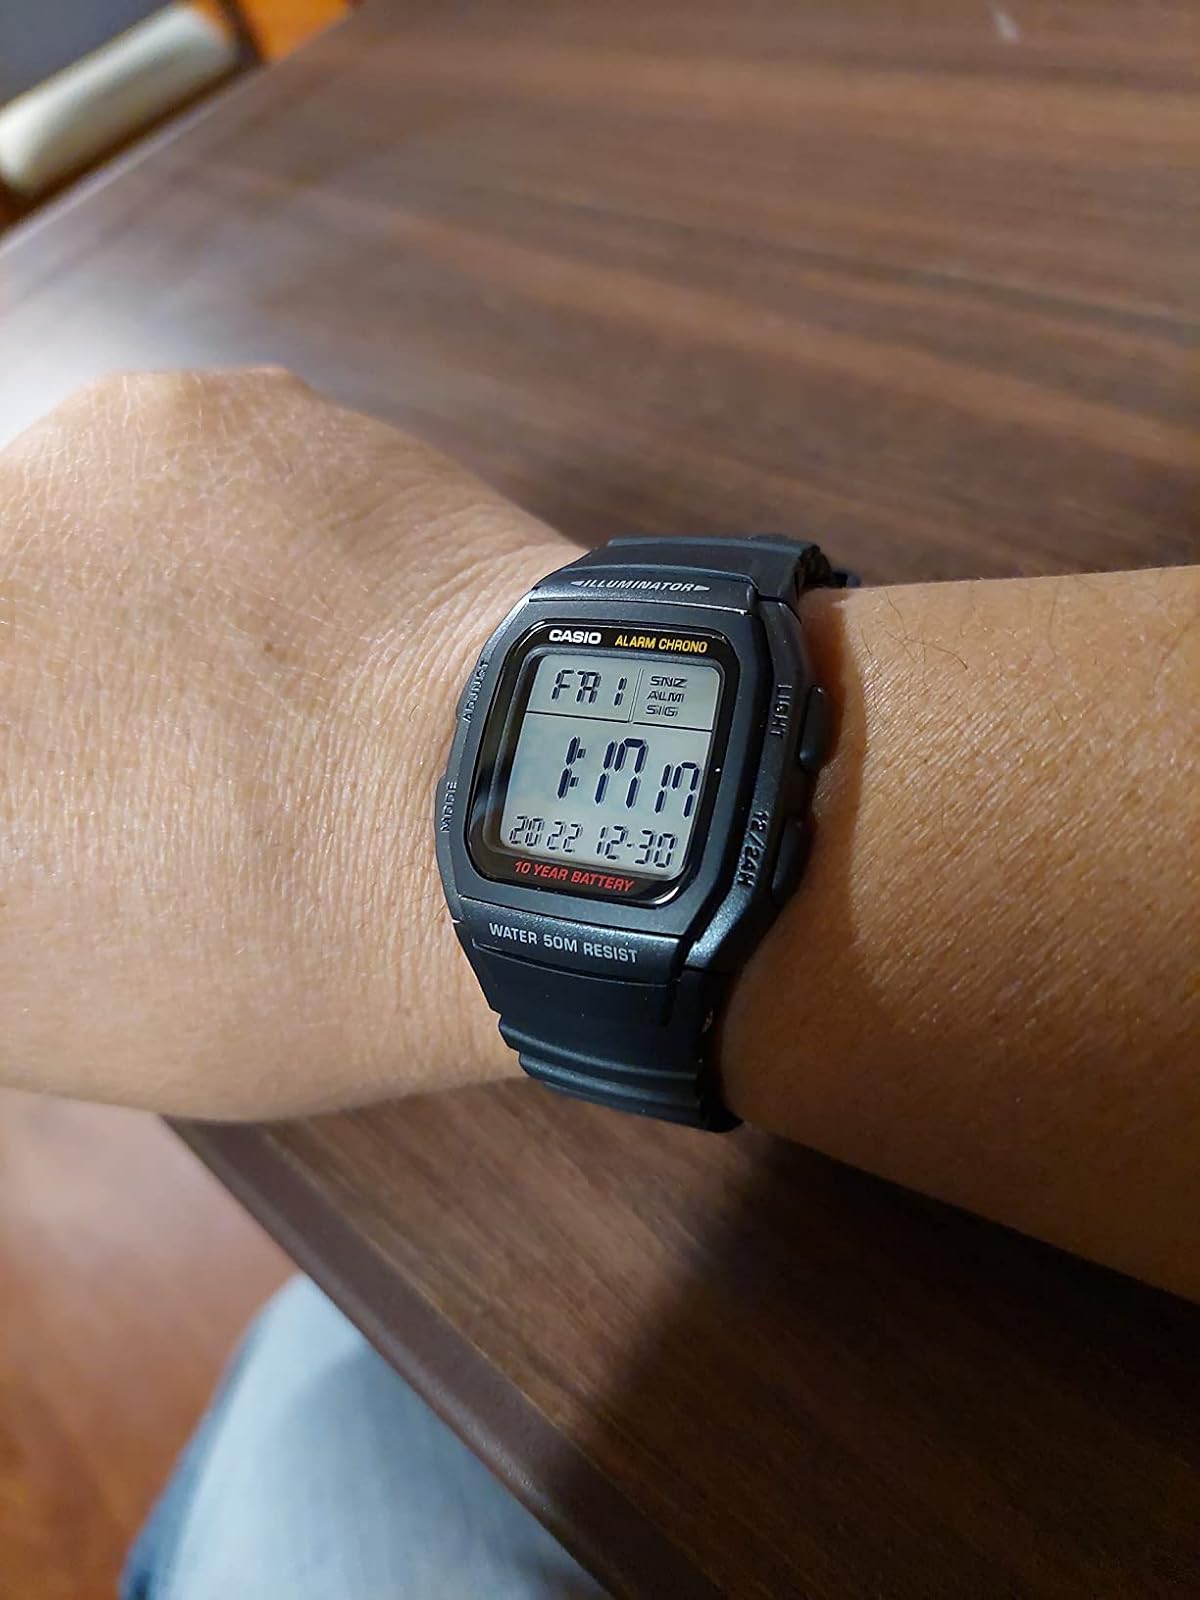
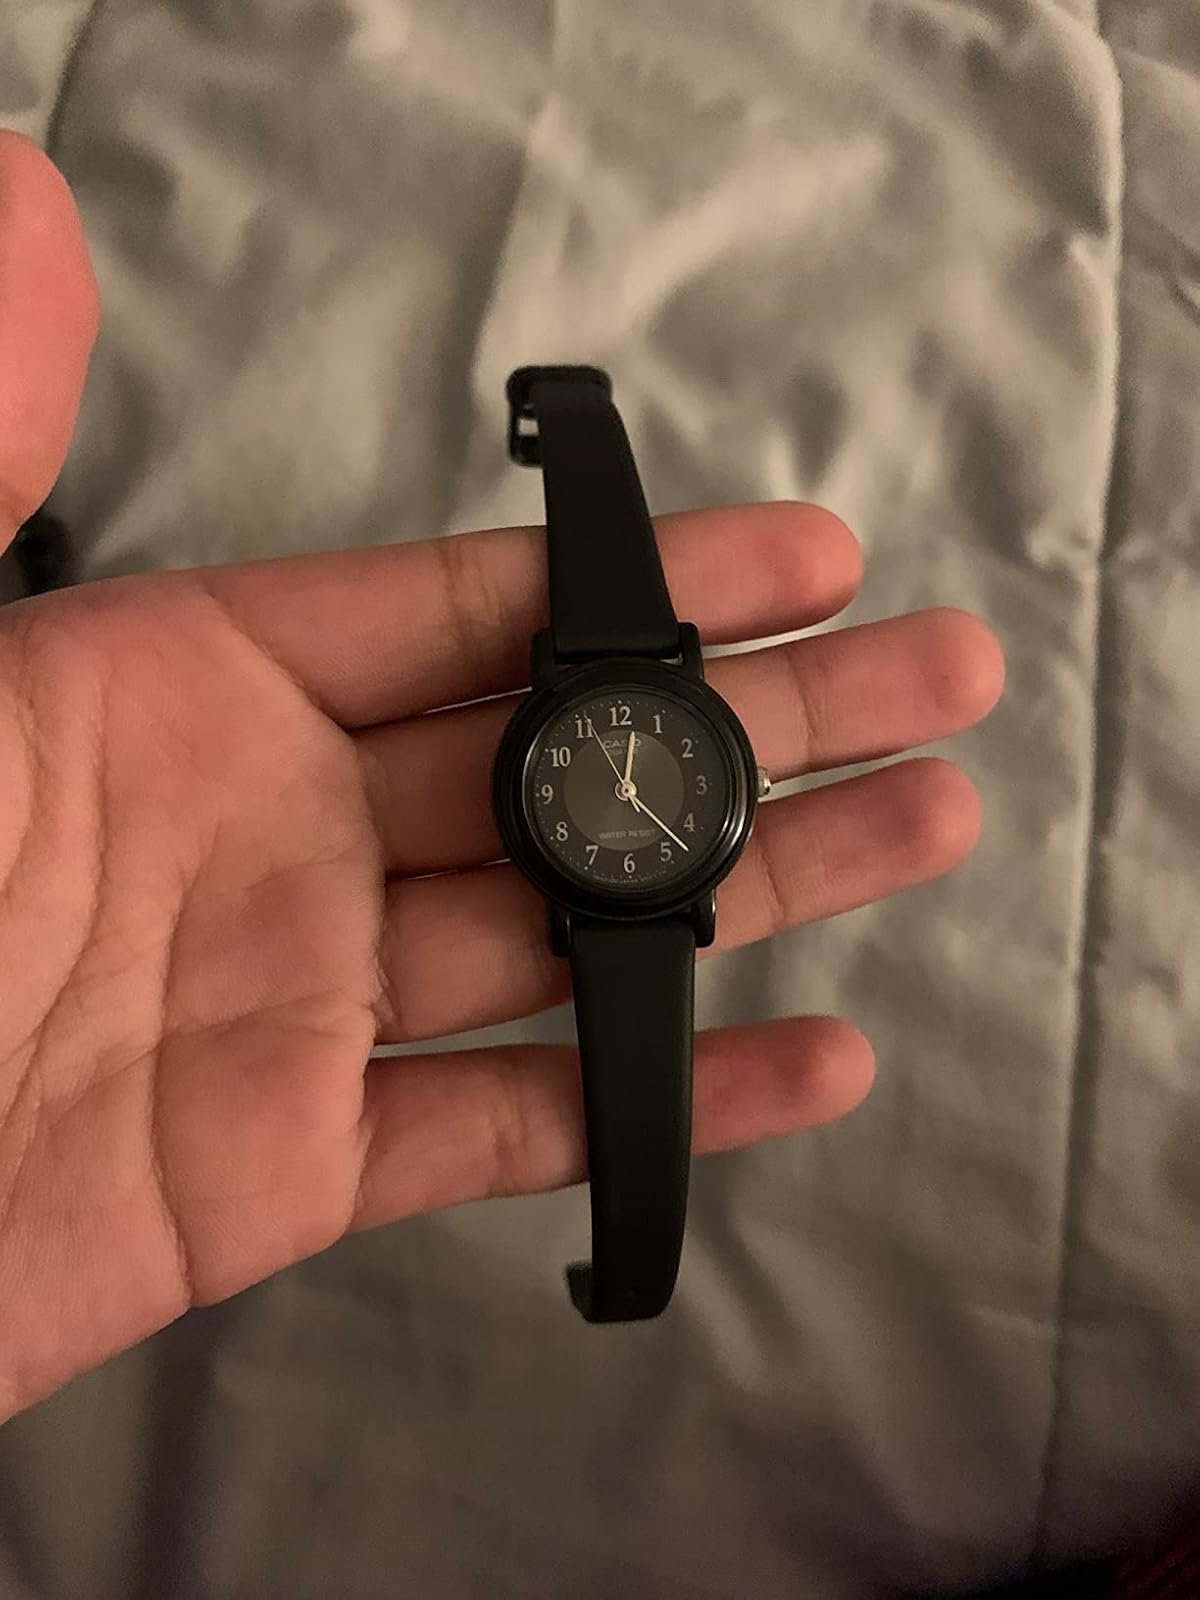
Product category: accessories_watch
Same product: no